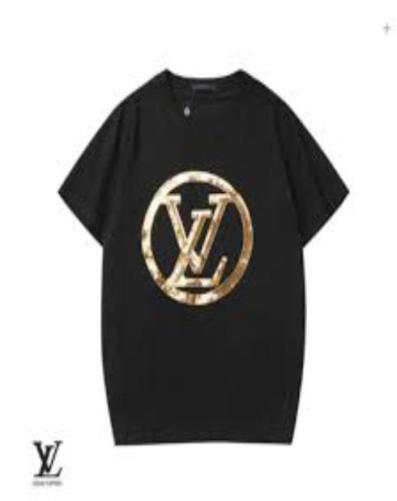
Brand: louis vuitton-2
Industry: Clothes